Richard Wentworth (artist)

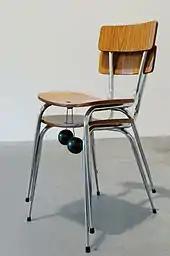
"Siege", 1983–1984, Tate Modern

In the early 1980s, Wentworth became identified with the New British Sculpture movement. Wentworth's interest is the juxtaposition of materials and found elements that do not belong together. In the work "Shower", Wentworth attached a small propeller to an ordinary table, creating the impression that the furniture is about to take flight. For his 1995 solo show at the Lisson Gallery, he created "False Ceiling," a flock of books suspended by wire from the gallery's ceiling. For Art and Sacred Places in Winchester Cathedral, he created "Recall," which speculated how the structure of the Cathedral might have been supported during its construction. Wentworth is also interested in the coincidences of urban life. His ongoing series of photographs, "Making Do and Getting By" (1974 onwards), captures the ways in which people modify their local environment. In April 2010, Wentworth participated in a sculpture exhibition curated by Peter Kardia entitled "From Floor to Sky," alongside artists Roderick Coyne and Alison Wilding.